Vera Menchik

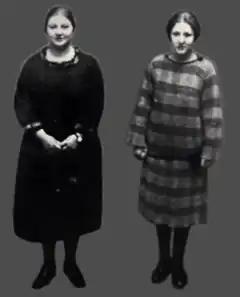
Vera Menchik (left) and her sister Olga in 1926, from "British Chess Magazine"

Vera Mencikova was born on 16 February 1906 in Moscow to Olga and František Menčík, who were English and Czech respectively. She had a younger sister Olga who was born a year or two later and also became a chess player. Her mother and father both worked for estate owners who were members of the Russian nobility. Her mother was a governess who acted as a private tutor for the owners' children while her father was the manager of their estates. Her mother's parents already lived in Russia, where her mother's father Arthur worked as a cotton manufacturer. Vera's father came to Russia in 1904 after an invite from his uncle to work as a mechanic at his textile factory. Her father later owned a mill and resumed working as a mechanic. Menchik and her family lived in a large six-room flat and had an above-average standard of living.